Marsh rice rat

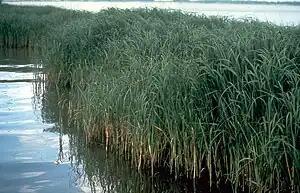
"Spartina alterniflora" is eaten by the marsh rice rat

The marsh rice rat takes both vegetable and animal food, and is more carnivorous than most small rodents are; dominant food items vary seasonally. Plants eaten include species of "Spartina", "Salicornia", "Tripsacum", and "Elymus", among others; it mainly eats seeds and succulent parts. It prefers "Spartina alterniflora" that has been fertilized with nitrogen and mainly eats the inner tissue of the stem, perhaps because nitrogen-fertilized plants contain much less dimethylsulfoniopropionate in their inner tissues. The marsh rice rat was a major pest on rice plantations, feeding on the rice when it was newly planted. It also eats the fungus "Endogone" at times.